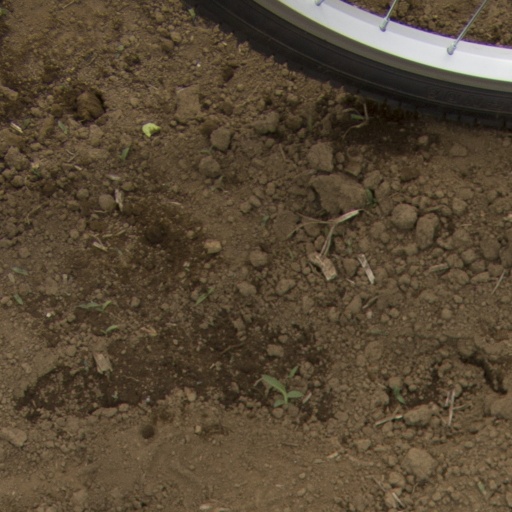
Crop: Jerusalem artichoke